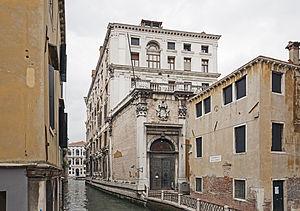
Le rio di San Luca est un canal de Venise dans le sestiere de San Marco.